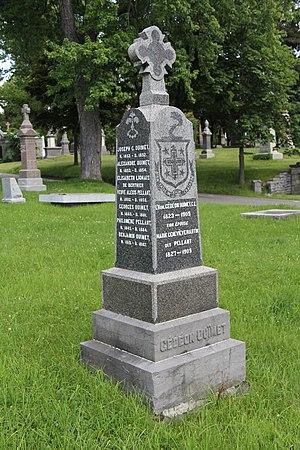
Pierre tombale de Gédéon Ouimet, cimetière Notre-Dame-des-Neiges (B22), Montréal. Premier ministre de la province de Québec (1873 - 1874).
Gédéon Ouimet est un avocat, homme politique et fonctionnaire québécois. Il est député de la circonscription de Deux-Montagnes à l'Assemblée législative du Québec de 1867 à 1876. Il est procureur général du Québec de 1867 à 1873 puis il devient le 2ᵉ premier ministre du Québec de 1873 à 1874. Il est surintendant de l'Instruction publique de 1876 à 1895.